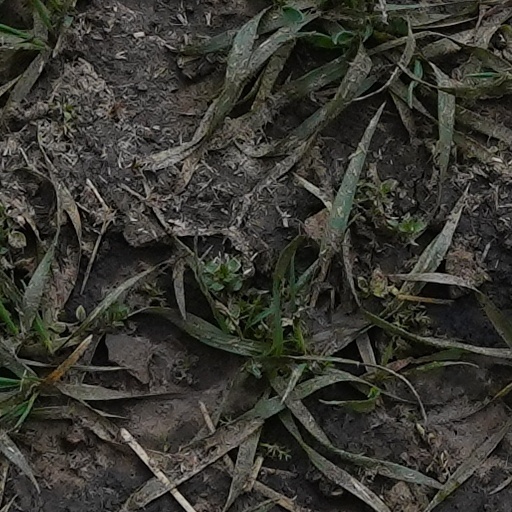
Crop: wheat